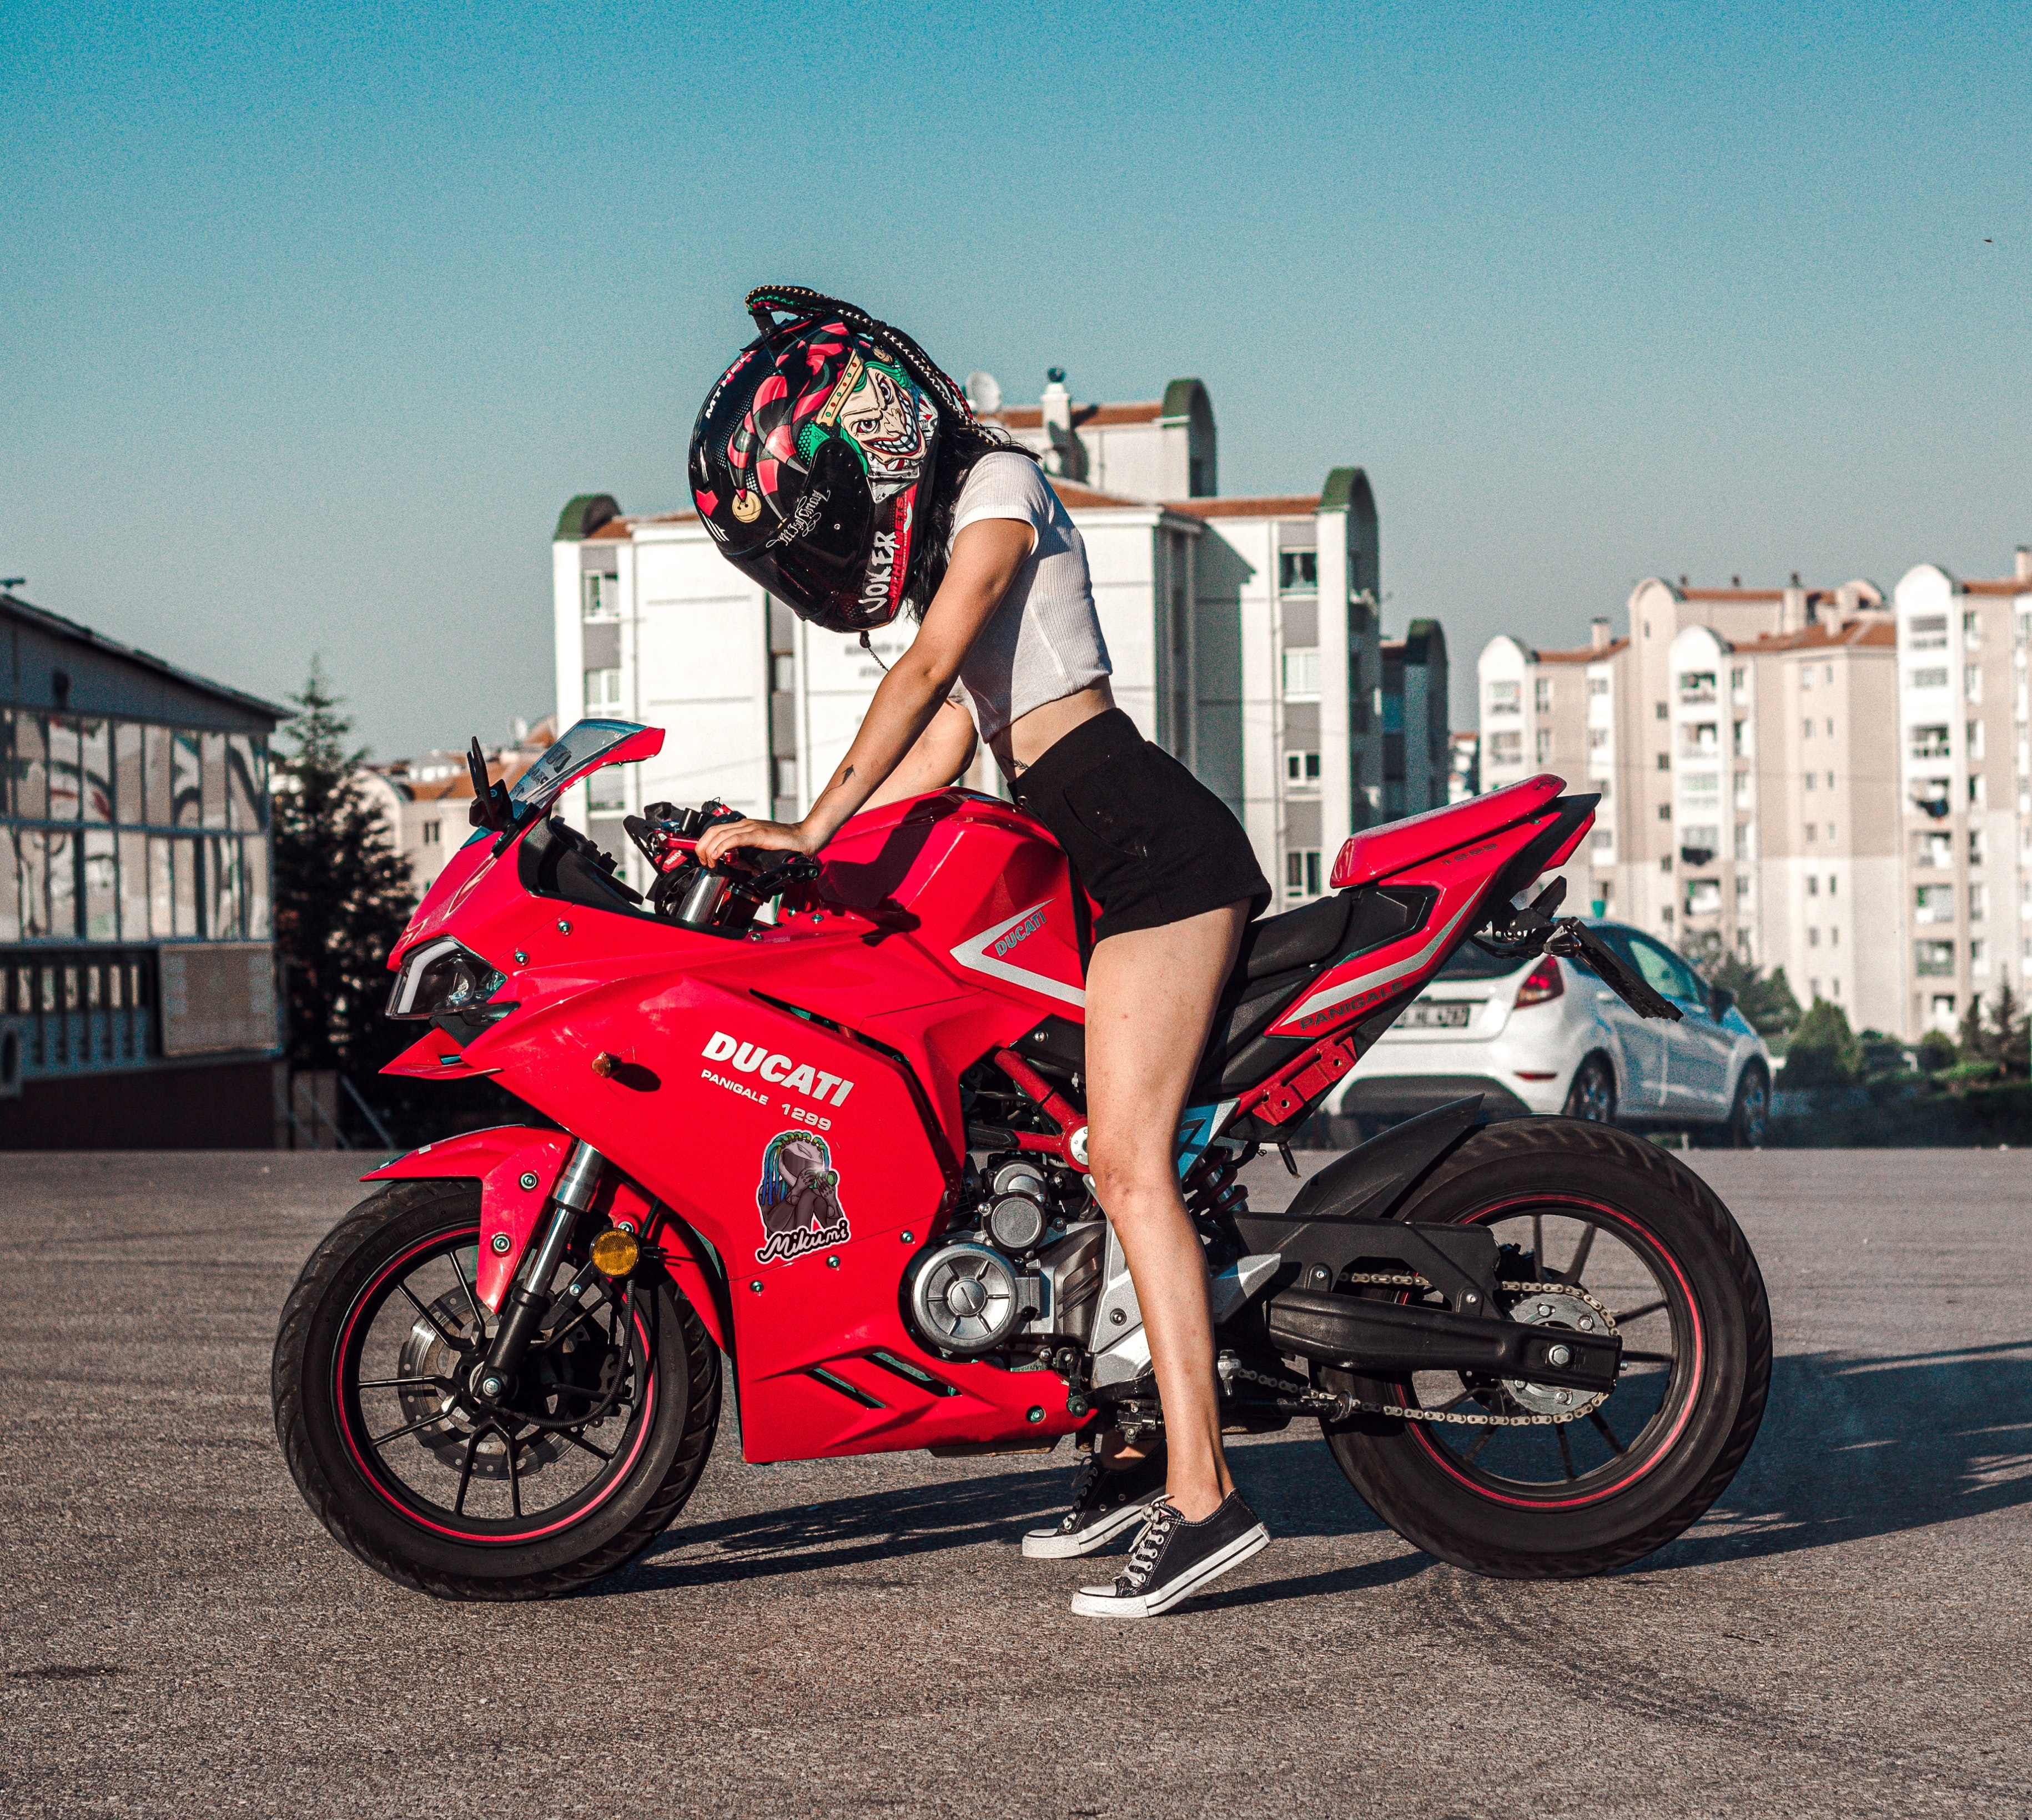
woman, wheel, tire, fuel tank, sky, vehicle, automotive lighting, automotive tire, automotive design, motor vehicle, alloy wheel, vehicle brake, building, motorcycling, automotive exhaust, motorcycle, motorcycle fairing, fender, rim, automotive exterior, headlamp, automotive wheel system, motorcycle accessories, spoke, human leg, rolling, auto part, exhaust system, thigh, road, classic, carmine, disc brake, motorsport, brake, personal protective equipment, street, transport